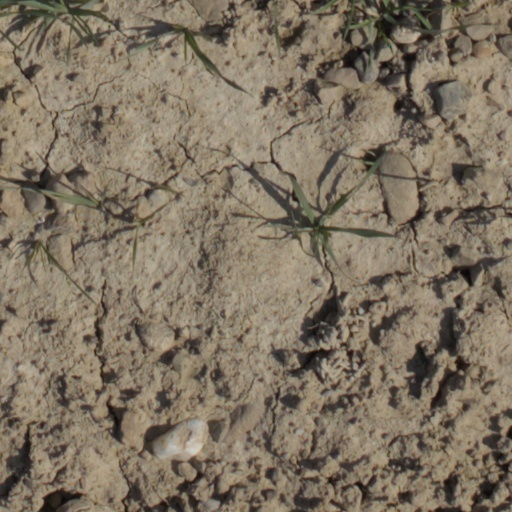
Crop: wheat